D-Scribe Digital Publishing

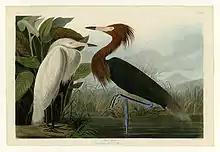
Plate 256, Purple Heron, of Pitt's digitized collection of Audubon's "The Birds of America"

The University Library System at the University of Pittsburgh has created various digital collections through its D-Scribe Digital Publishing program and has made them available to the public via the Internet. The following is a selection of the more prominent or larger collections available online.